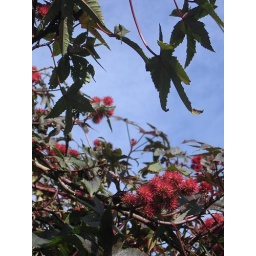
Splashes of red in a green, green garden.